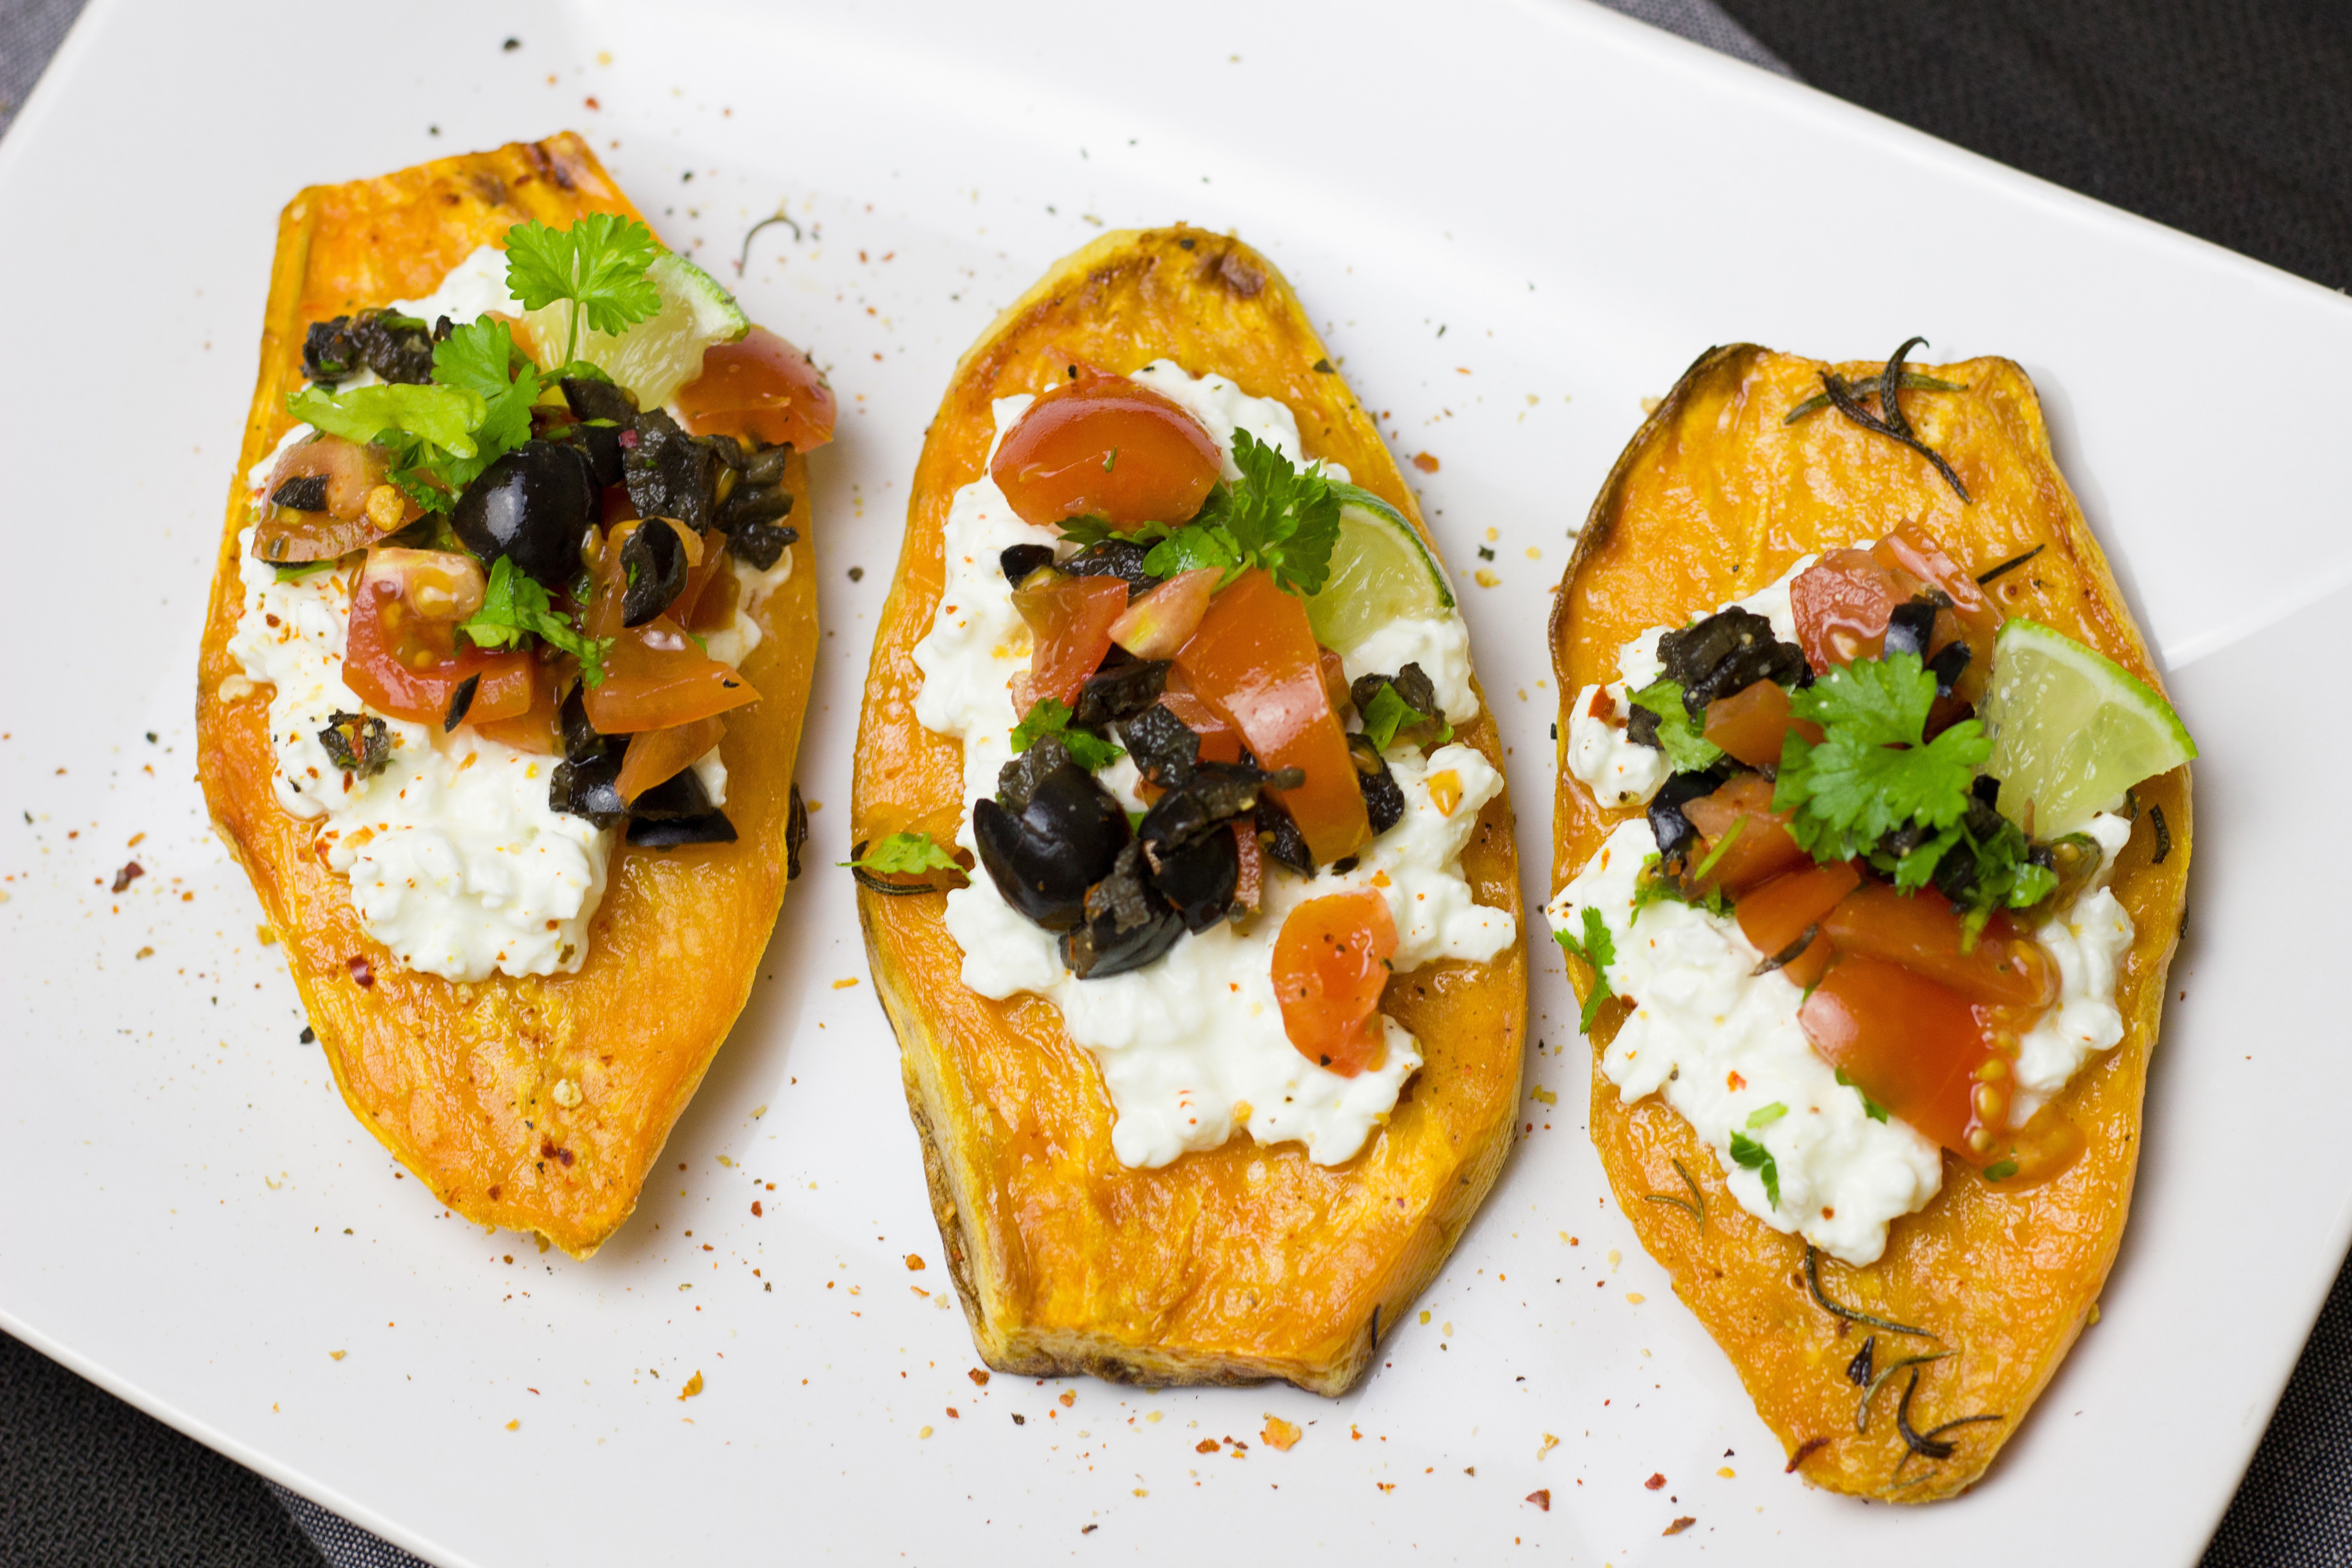
dish, food, cuisine, ingredient, appetizer, bruschetta, finger food, hors d oeuvre, produce, goat cheese, staple food, baked goods, canape, bread, recipe, side dish, antipasto, toast, brunch, feta